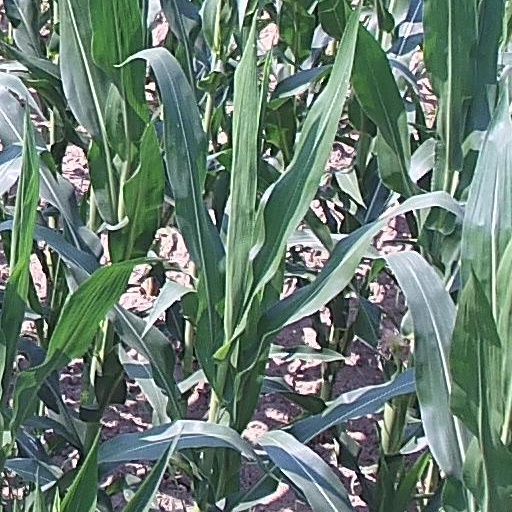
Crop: maize; corn